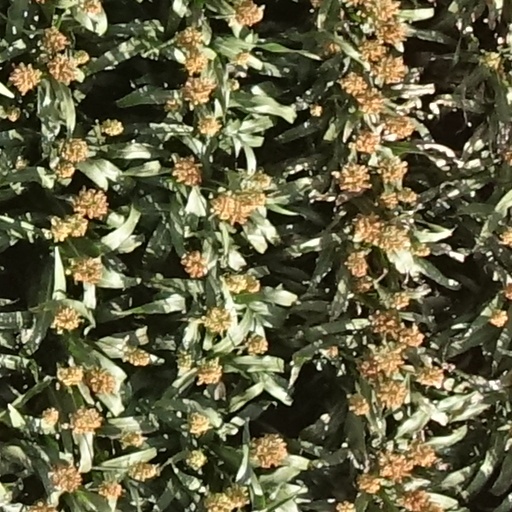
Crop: sorghum